Franklin S. Harris

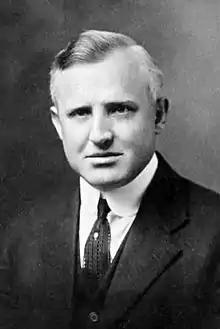
Harris pictured in "The Banyan 1923", BYU yearbook

Franklin Stewart Harris (August 29, 1884 – April 18, 1960) was president of Brigham Young University (BYU) from 1921 to 1945, and president of Utah State Agricultural College (USAG) from 1945 to 1950. His administration was the longest in BYU history and saw the granting of the first master's degrees. Under his administration the school became an accredited university. He set up several colleges, such as the College of Fine and Performing Arts, with Gerrit De Jong as the founding dean. Harris was an agricultural scientist, holding a doctorate in agronomy from Cornell University. He had served as the agriculture department head and head of the experiment station at USAC and left BYU to become president of that institution. Harris also traveled to Russia and to Iran and other parts of the Middle East in order to provide expert advice on agriculture issues. The Harris Fine Arts Center on BYU's campus was named after him.